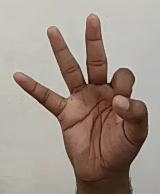
ASL sign: 9